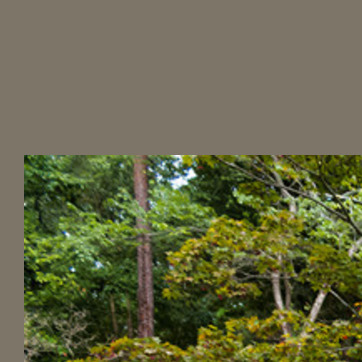
Material: sky